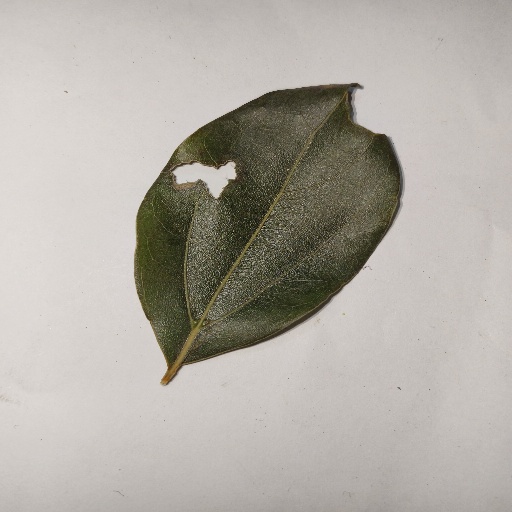
Species: Camphor
Leaf condition: Shot Hole